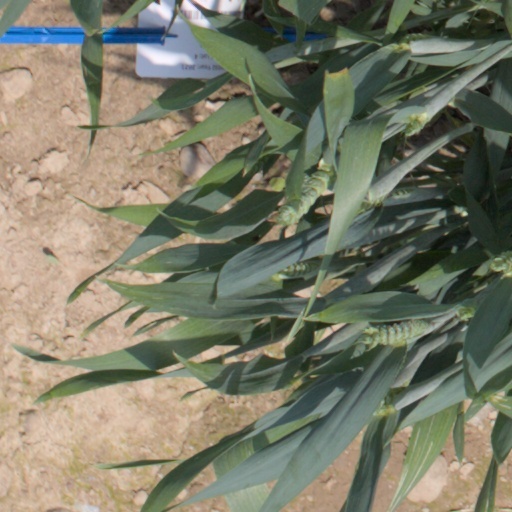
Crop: wheat